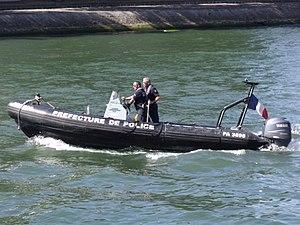
Utilisé par la Brigade Fluviale de Paris.
La police fluviale est un terme générique qui désigne toutes les missions de police sur les cours d'eau et par extension également sur les plans d'eau. Celle ci s'appuie sur des matériels spécifiques tels des embarcations à moteur hors-bord ou encore du matériel de plongée sous-marine.